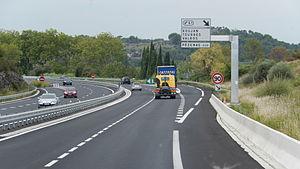
Au sud de Pézenas (Hérault, France)
L'autoroute A75, dite La Méridienne, est une autoroute à 2 × 2 voies reliant Clermont-Ferrand à Béziers, dans le prolongement de l'A71. L'A75, non concédée, est gratuite.
La route européenne 11 est une route reliant Vierzon à Béziers.